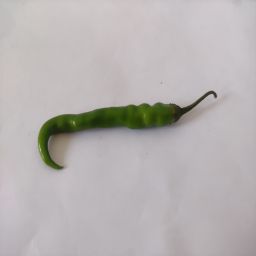
Crop: Chile Pepper
Quality: Unripe